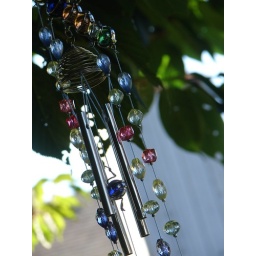
The wind chime that hangs in my tree in the backyard. I really liked the colours of the glass beads in the shade.